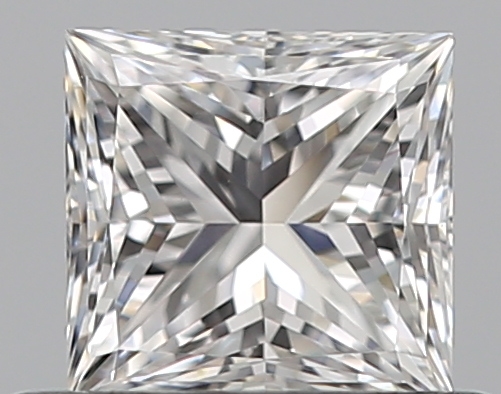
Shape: princess
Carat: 0.5
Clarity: VS1
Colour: E
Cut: EX
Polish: EX
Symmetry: VG
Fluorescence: N
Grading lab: GIA
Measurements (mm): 4.41 x 4.28 x 3.17